Szombathelyi Haladás

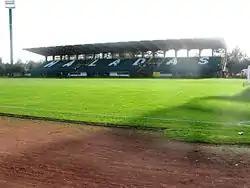
The demolished old stadium located in Rohonci úti Stadion

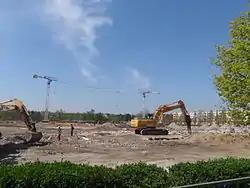
The area of the demolished stadium in April 2016

Szombathelyi Haladás play their home matches at the Rohonci úti Stadion situated in Szombathely, Hungary. The capacity of the old stadium was 9,500. It was built in 1923 and it was demolished in 2015. It hosted the hammer throw events for the IAAF World Athletics Final as the Stade Louis II in Monaco is too small. Currently Haladás play their home matches in Sopron.